Fort Meade (South Dakota)

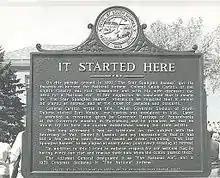
"Star Spangled Banner" historic marker

It was at Fort Meade that the "Star Spangled Banner" first became the official music for the military retreat ceremony, long before it became the national anthem. In 1892, the post commander Colonel Caleb H. Carlton, 8th Cavalry, began the custom of playing the "Star Spangled Banner" at military ceremonies and requested that all people rise and pay it proper respect long before it became the national anthem.